Israelites

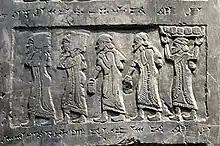
Part of the gift-bearing Israelite delegation of King Jehu, Black Obelisk, 841–840 BCE.

Genealogy was another ethnic marker. While it was likely that Israelite identity was not exclusively based on blood descent, the Israelites used genealogy to engage in narcissism of small differences but also, self-criticism since their ancestors included morally questionable characters such as Jacob. Both these traits represented the "complexities of the Jewish soul".